Willets Point

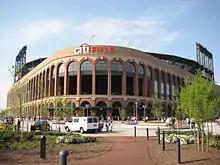
Citi Field, which opened in Willets Point in 2009

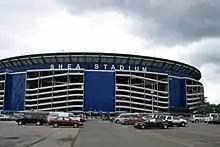
Shea Stadium, which was located in Willets Point from 1964 to 2008

By the end of World War II, Willets Point was known as an area of auto junkyards. Since then, several redevelopment plans for Willets Point were proposed, but never implemented. Before the 1964 New York World's Fair, Robert Moses tried to incorporate Willets Point into Flushing Meadows–Corona Park but failed when the junkyard owners hired Mario Cuomo as their lawyer. Moses regarded the region as an "eyesore and a disgrace to the borough of Queens". Shea Stadium, home of the New York Mets of Major League Baseball and the New York Jets of the American Football League and later the National Football League, was opened in 1964, the same year as the World's Fair.